Finnish Workers' Sports Federation football team

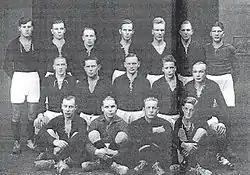
Finnish Workers' Sports Federation football team at the 1928 Moscow Spartakiad

Finnish Workers' Sports Federation football team was an association football team representing the Finnish Workers' Sports Federation (TUL) in 1921–1950. At the time, the sport in Finland was divided as the leftist TUL was isolated from the right-wing sports movement. In football, the TUL clubs and the Finnish Football Association (SPL) clubs competed in their own championship series and the Finland national football team was selected of the SPL players only. The TUL football team participated the International Workers' Olympiads in 1925, 1931 and 1937 and the Moscow Spartakiad in 1928.